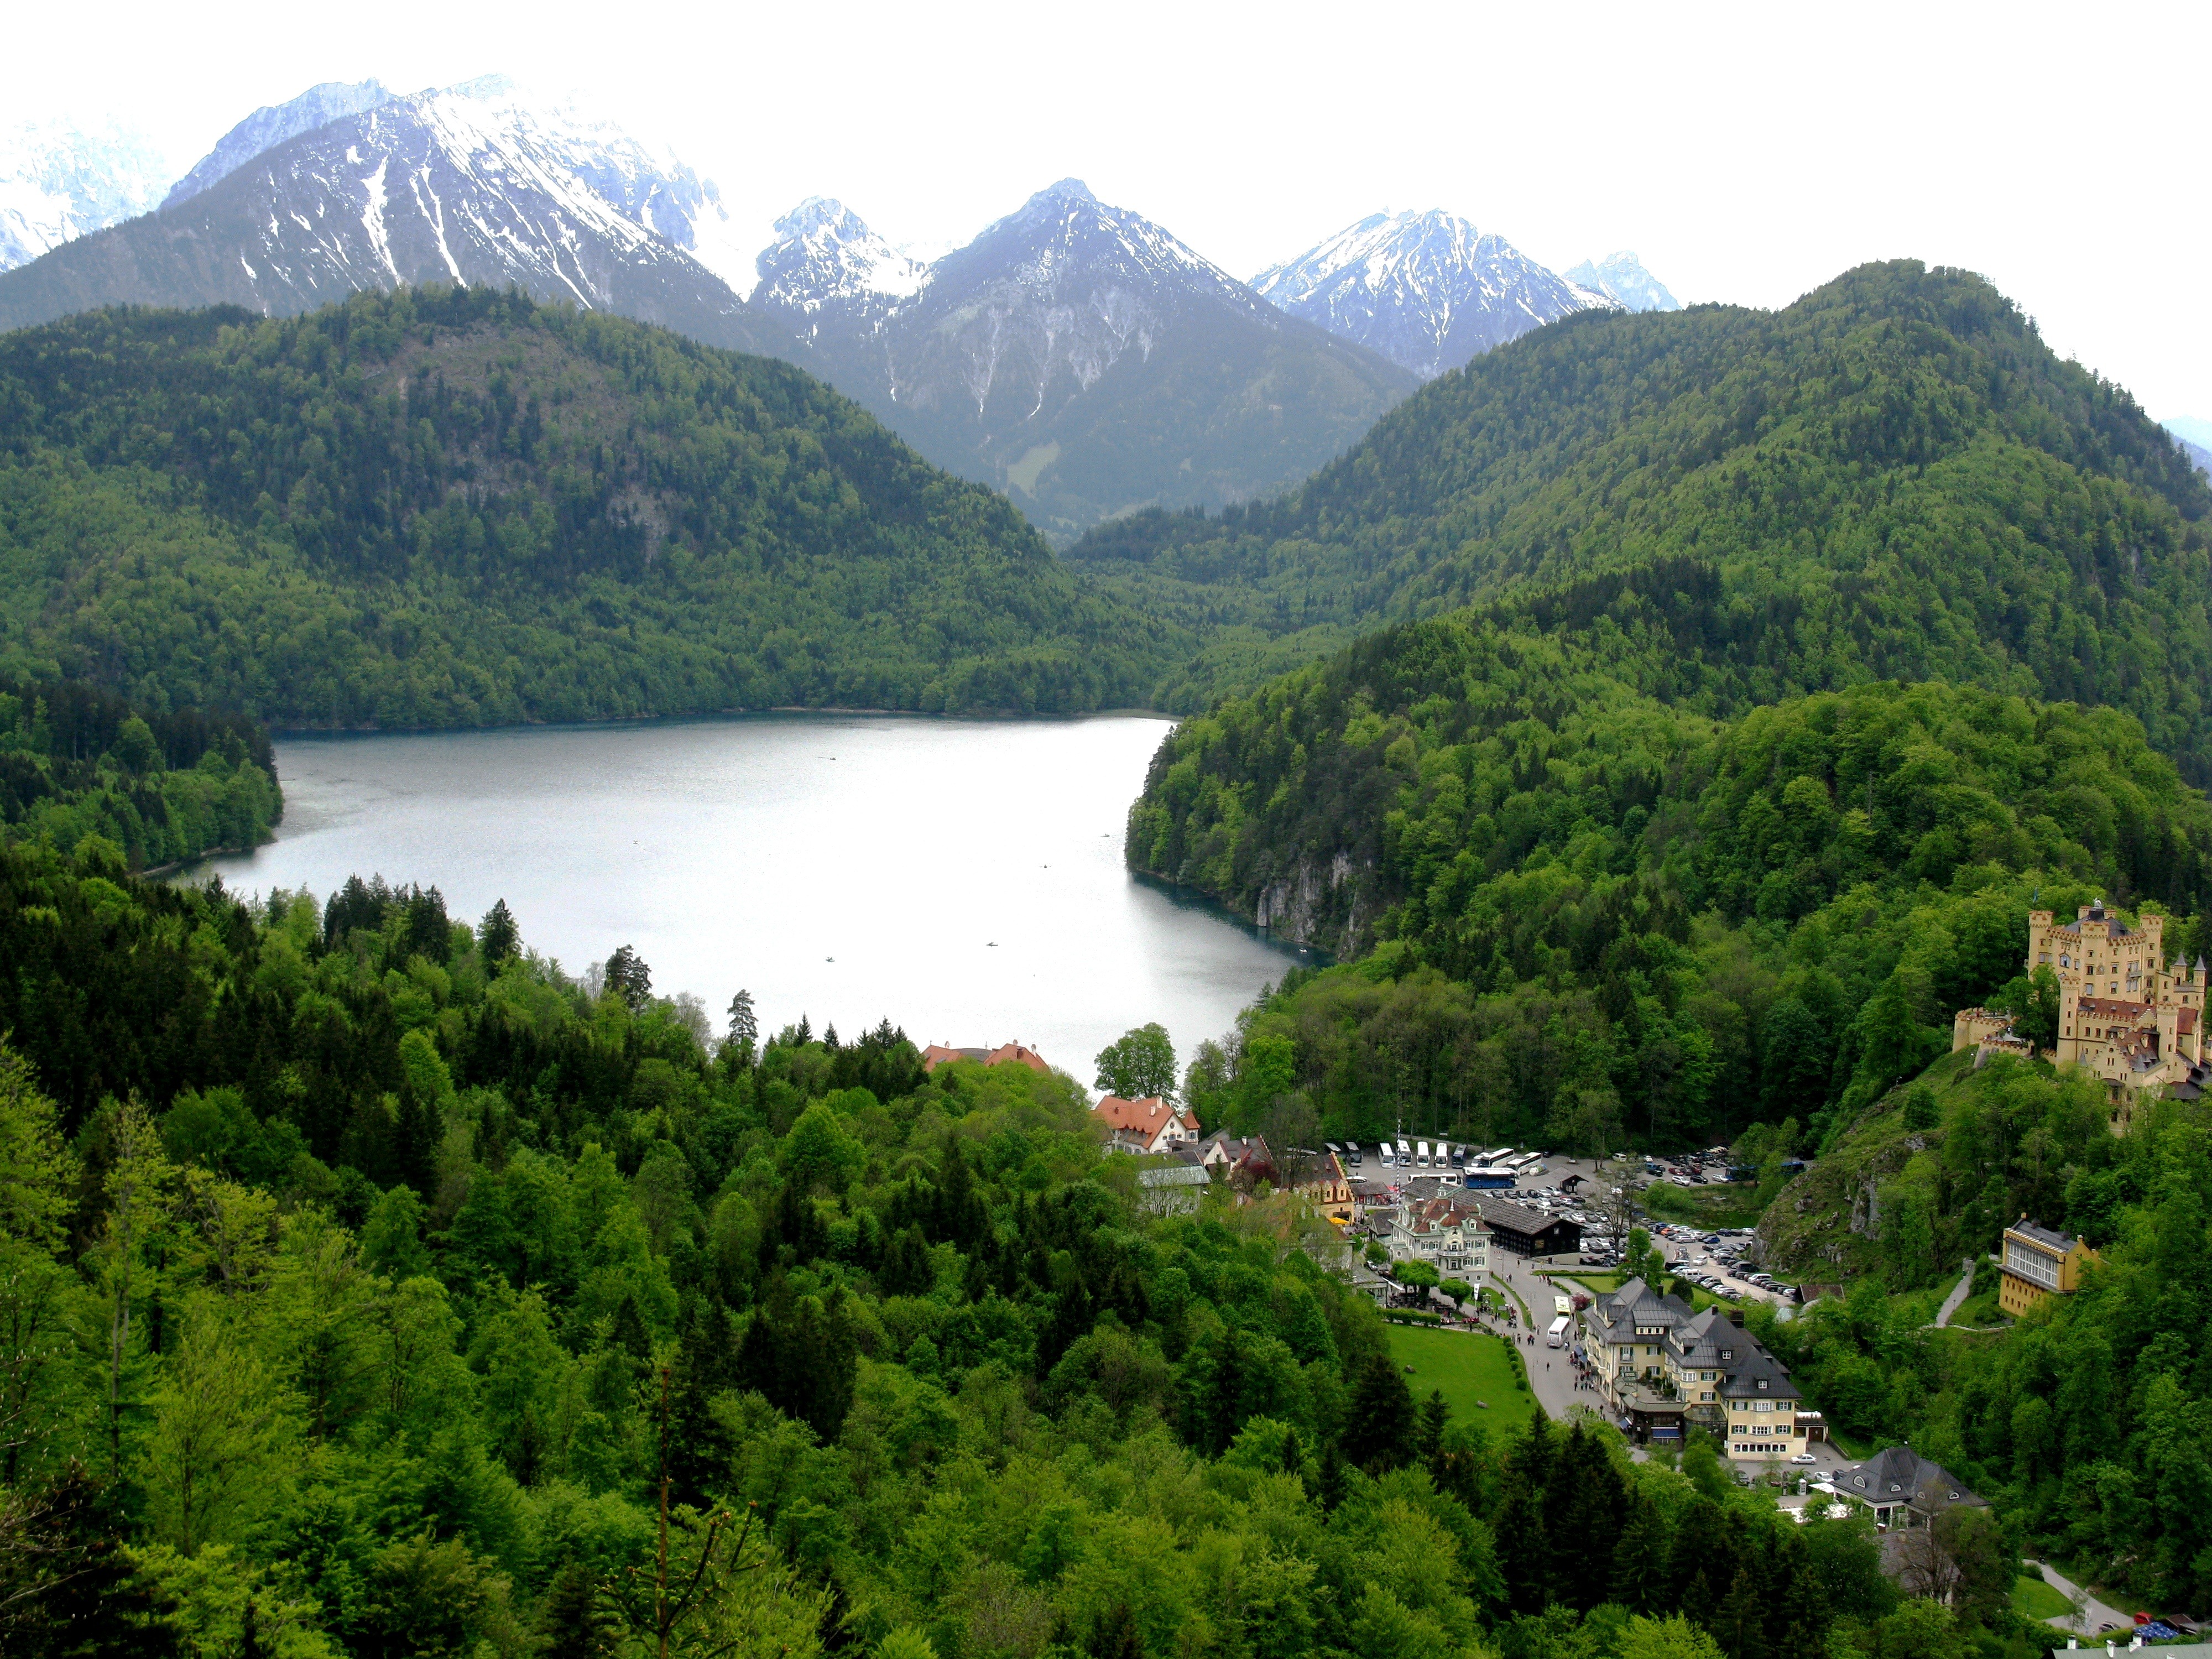
water, nature, forest, mountain, lake, river, valley, mountain range, fjord, reservoir, highland, alps, plateau, germany, bavaria, hohenschwangau, loch, alpsee, tarn, mountain pass, hill station, mountainous landforms, geological phenomenon